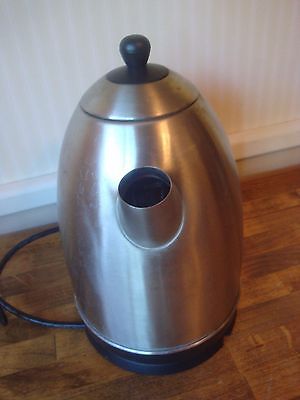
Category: kettle